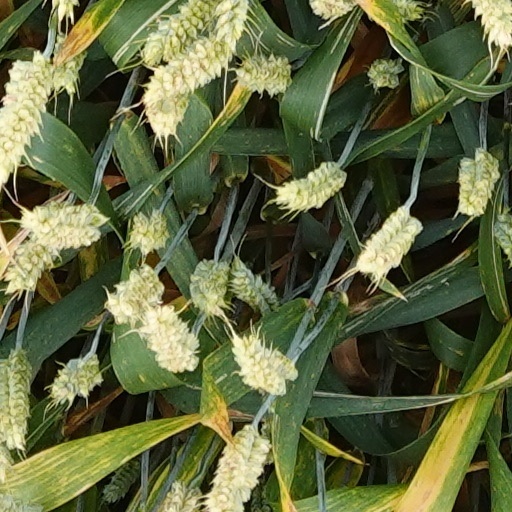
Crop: wheat